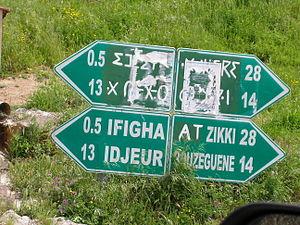
Sur la route à l'entrée de Ifigha
Ifigha, est une commune de la wilaya de Tizi Ouzou en Algérie, située à 38 km à l'est de Tizi Ouzou et à 13 km au sud d'Azazga.